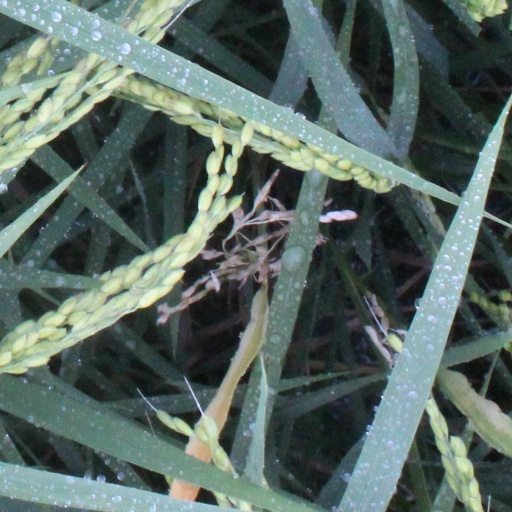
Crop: rice